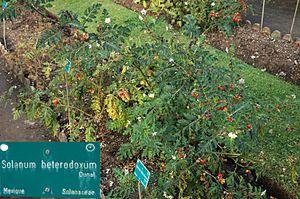
Avec environ 1400 espèces, le genre Solanum est le plus riche en espèces de la famille des Solanaceae et l'un des plus grands des angiospermes.